Galina Brezhneva

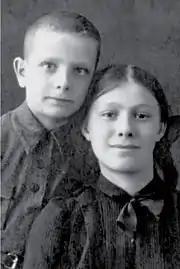
Galina and her brother, Yuri, in Alma-Ata, Kazakh SSR (1942)

In July 1941 Russia was invaded by the Germans and the Brezhnev's hometown was shelled by German artillery. They remained, nonetheless, until being forced to evacuate in August to Almaty in Kazakhstan. Galina's father subsequently left she, Yuri, and their mother to go and join the war effort.